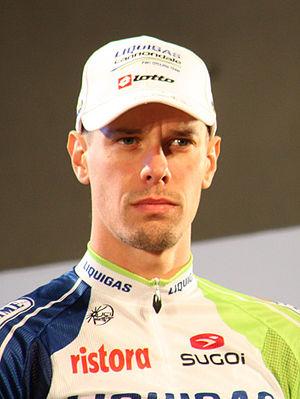
La Fuga Pinarello, traduisible en français par Échappée Pinarello, est un classement annexe du Tour d'Italie créé en 2002 et nommé à partir de 2013 en mémoire du cycliste italien Cesare Pinarello, mort le 4 août 2012. De 2002 à 2006, il est nommé Fuga Piaggio, puis Fuga Gilera en 2007, Fuga Cervelo de 2008 à 2012, traduisible par Échappée Cervelo, et était nommé en référence au nom du producteur canadien de cadres de bicyclette Cervélo.
Daniel Oss est un coureur cycliste italien, membre de l'équipe Bora-Hansgrohe. Il devient professionnel en 2009 en rejoignant l'équipe Liquigas.